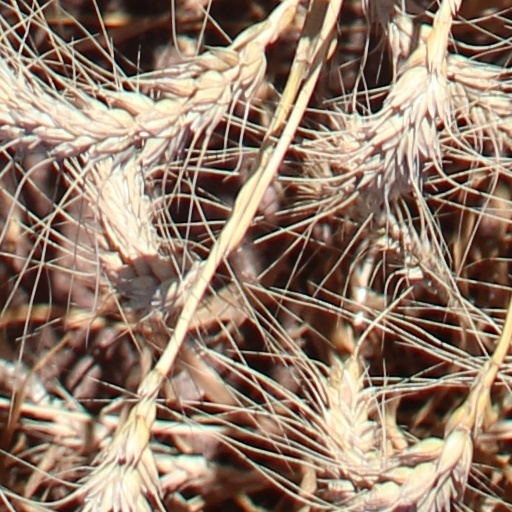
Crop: wheat